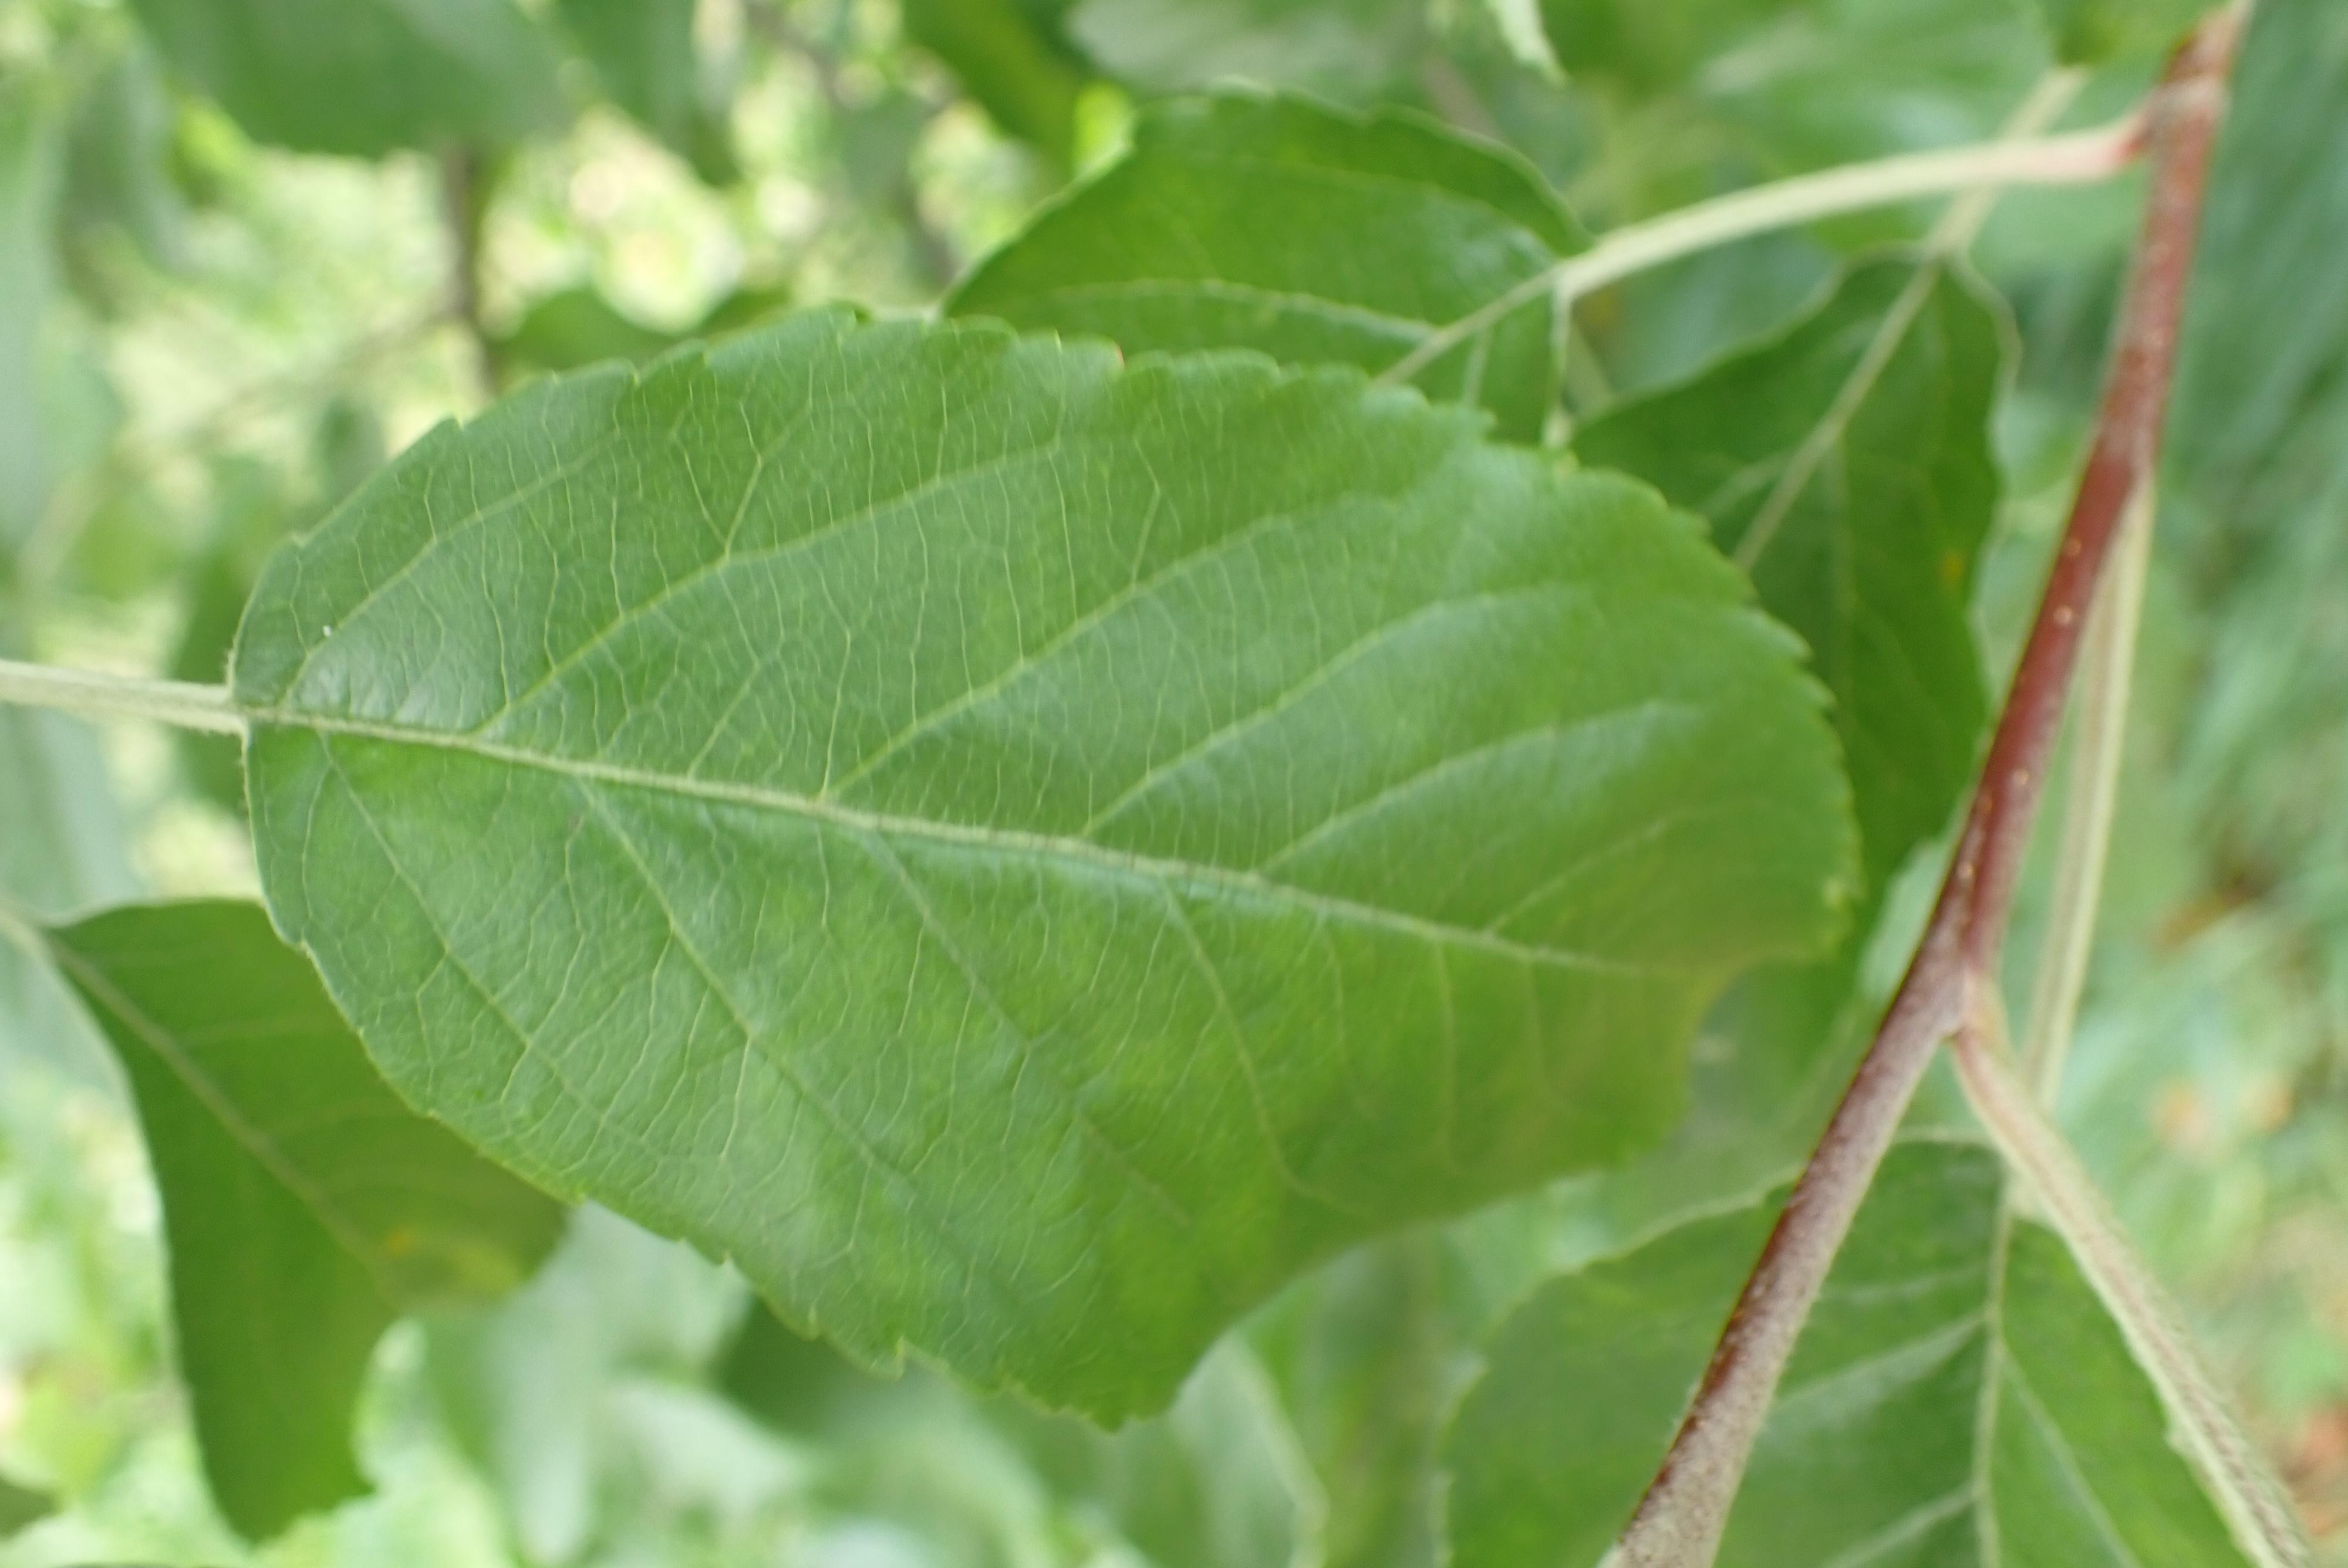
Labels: healthy